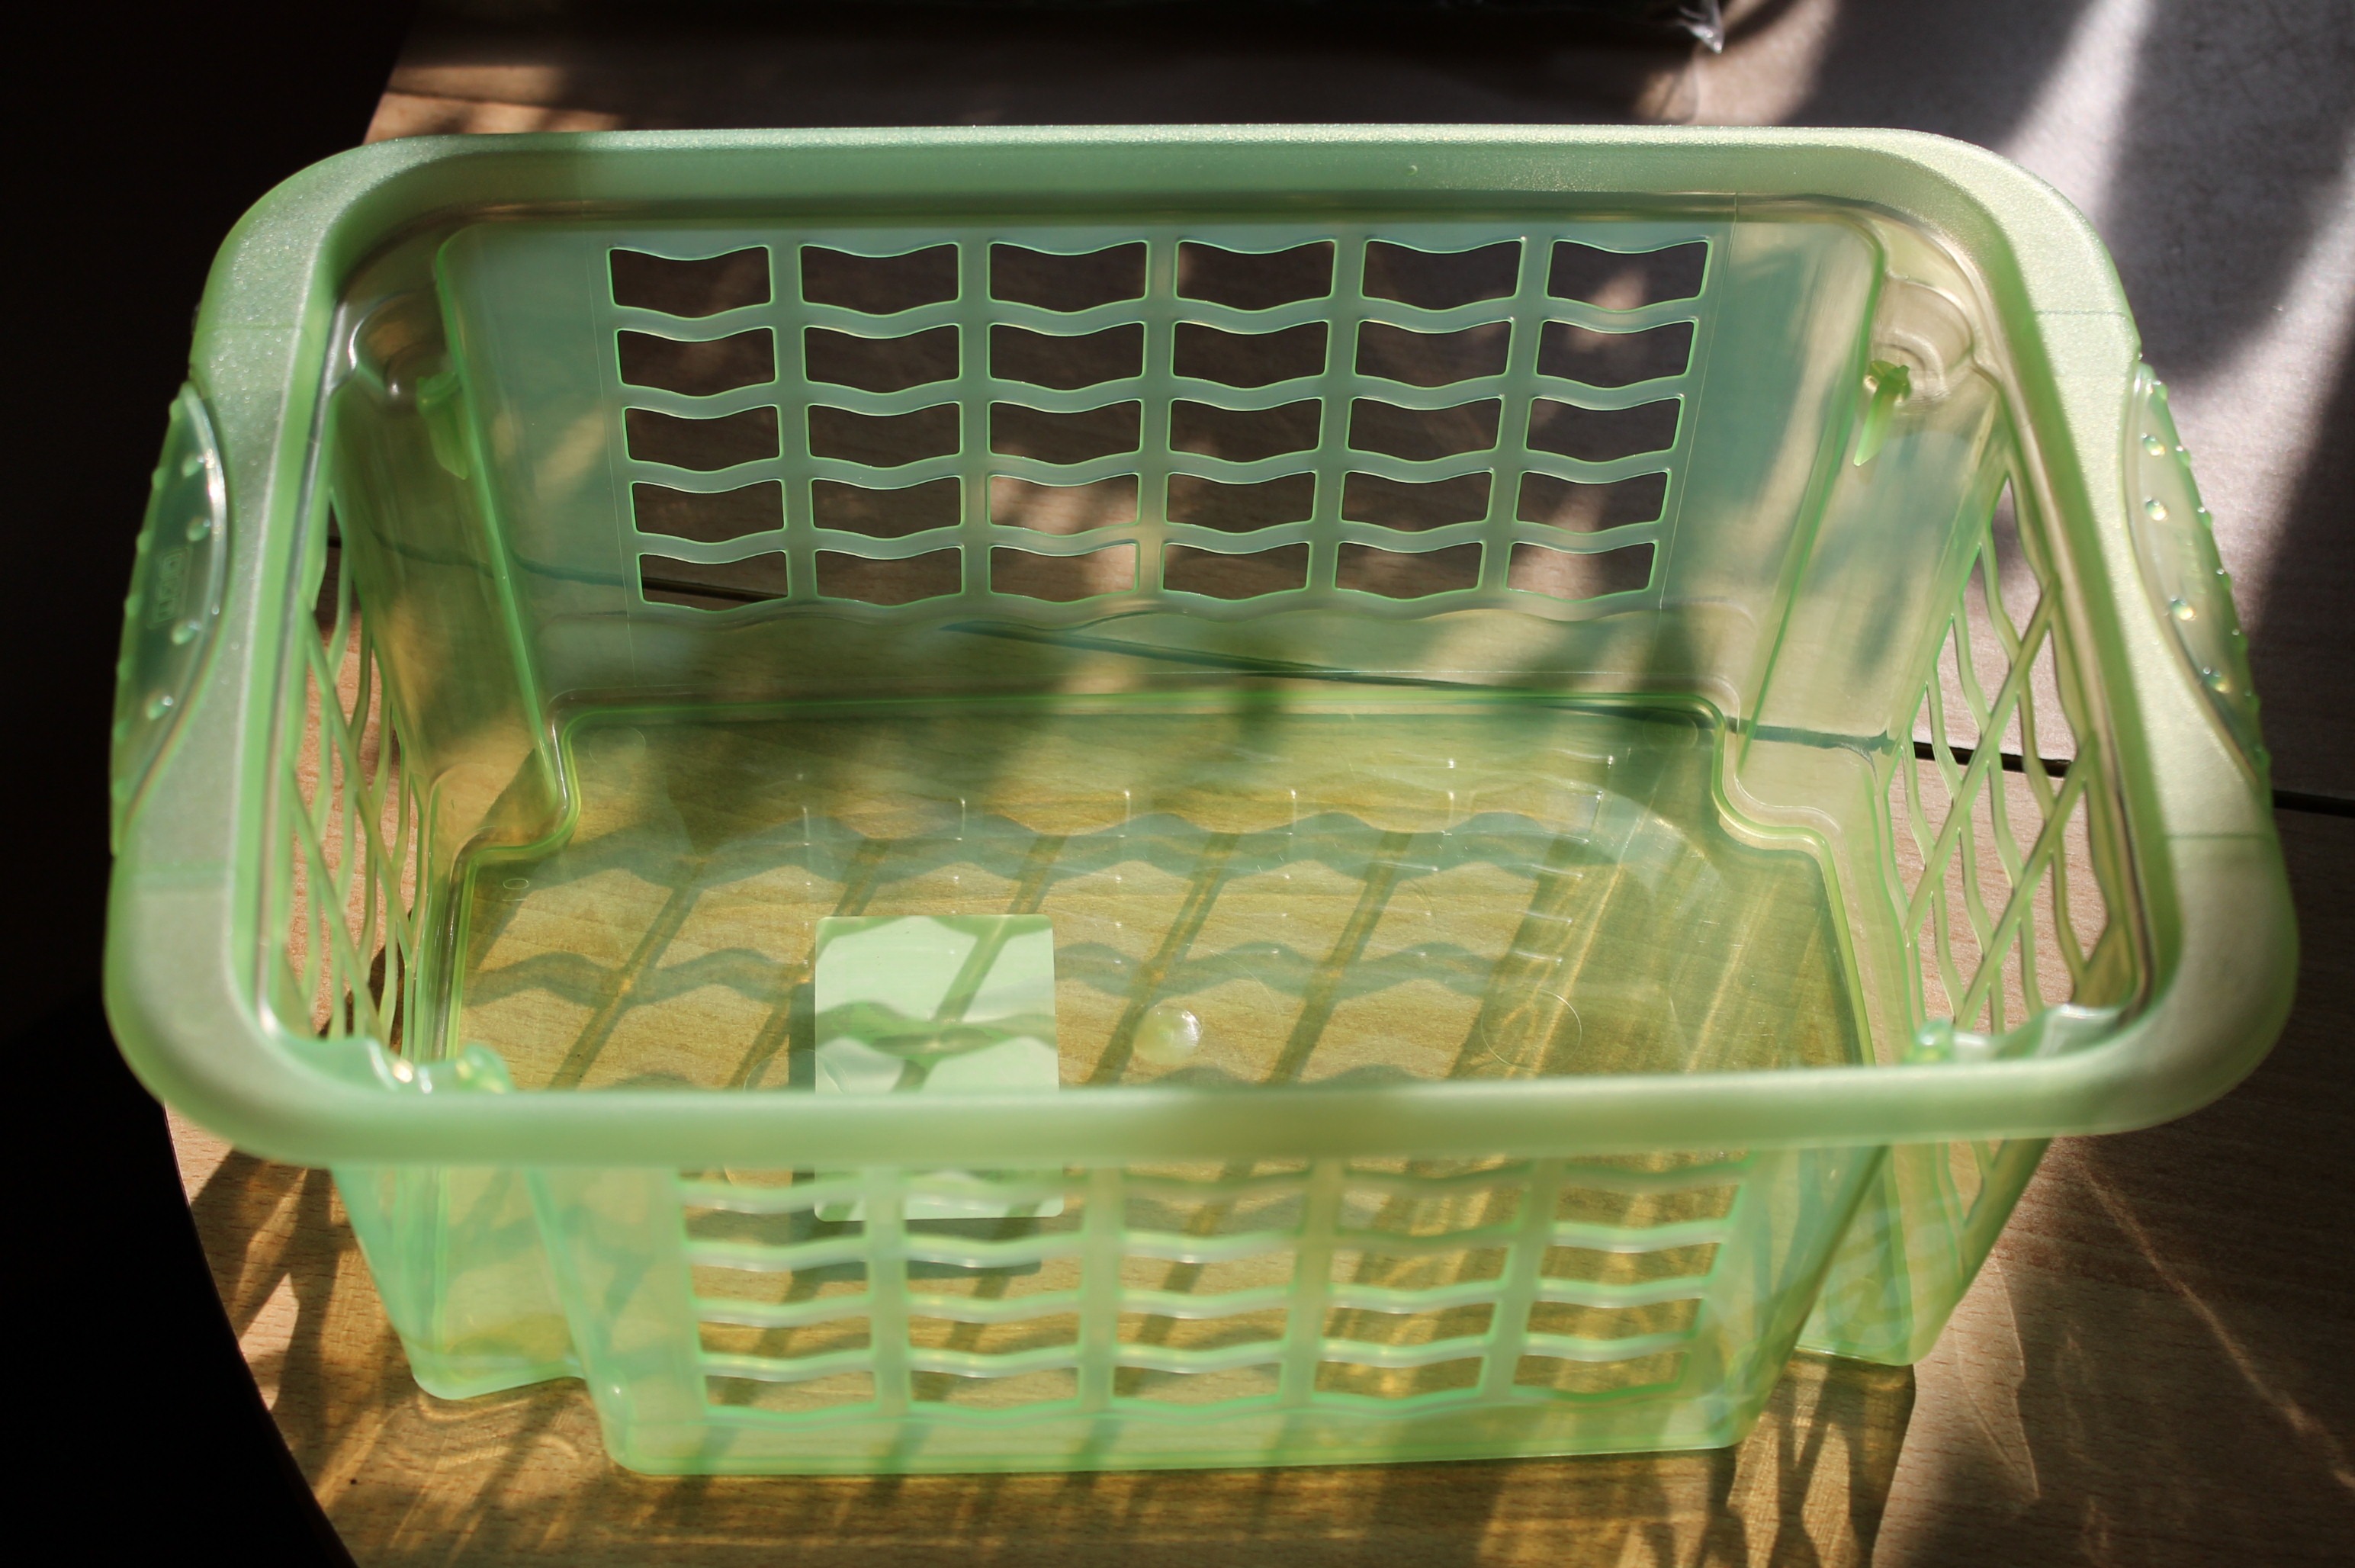
plastic, glass, green, basket, cage, product, laundry basket